Meidling

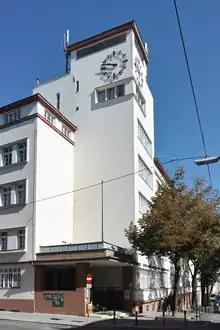
The GRG 12 Erlgasse, with its characteristic tower.

The largest park in the district area is Haydnpark, with around 26,500 m surface. The park is located on the grounds of the former Hundsturmer cemetery, which closed 1874 and was opened as park in 1926. From the original cemetery, only the tombstone of the composer Joseph Haydn remains. Approximately half the size is the Wilhelmsdorf park, which was named for its lake at Deckergasse and Deckerpark.